Music of Argentina

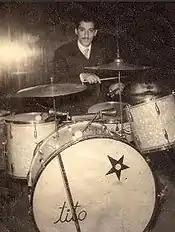
Tito Alberti, 1957

In the 1950s, Astor Piazzolla revolutionized tango with his nuevo tango, which incorporated elements of jazz and classical music. Though his innovations were initially scorned by traditionalists, Piazzolla's compositions eventually earned him widespread recognition and celebration. Many musicians who worked with Piazzolla went on to have their own successful careers, including violinist Antonio Agri; fellow bandoneón virtuosi José Libertella and Rodolfo Mederos; and pianists Horacio Salgán and Pablo Ziegler.